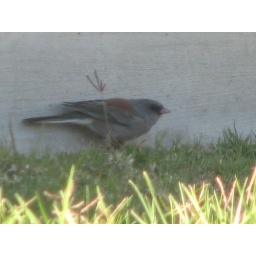
I think this is a Rufous backed Robin.This little birdie was actually not gray but blue in real life.